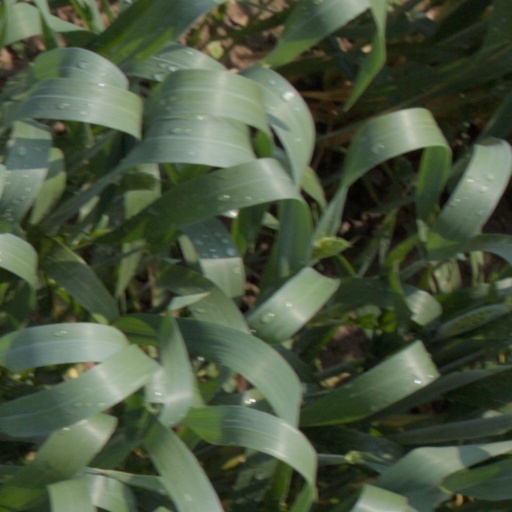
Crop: wheat